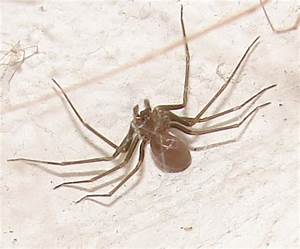
Label: spider